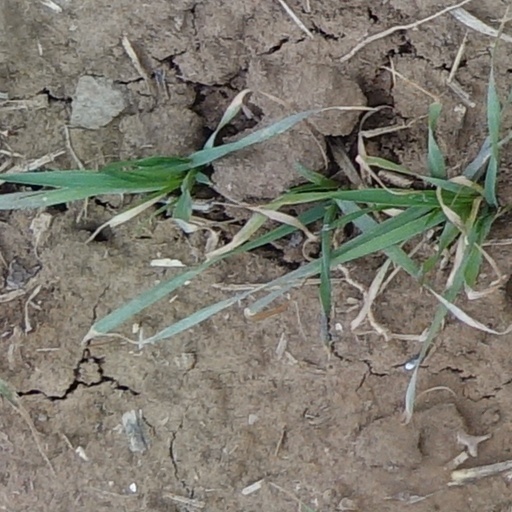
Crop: wheat